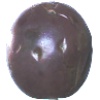
Label: passion_fruit